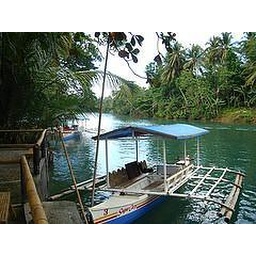
phil777 boat across in loboc river